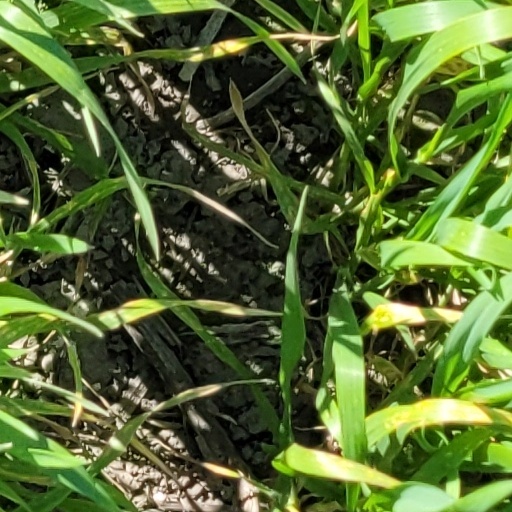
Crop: wheat